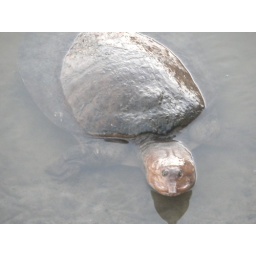
There are turtles and alligators in Lake Alice and the boys had fun feeding the turtles.